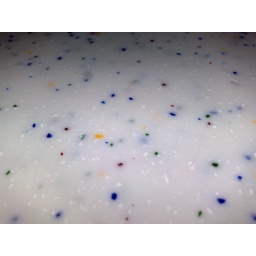
Actually is the dining table in the White dog Cafe. :)